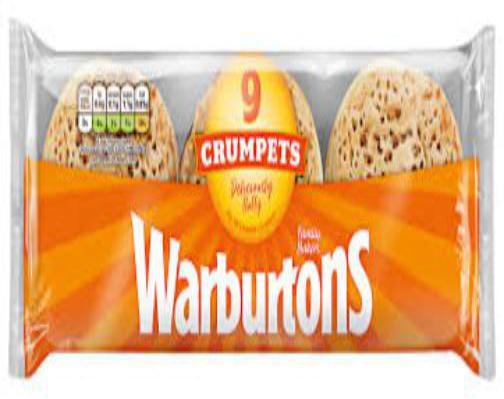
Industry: Food